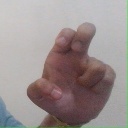
अक्षर: अ